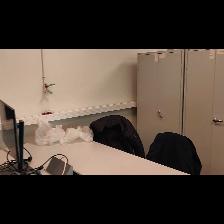
Label: NonHuman